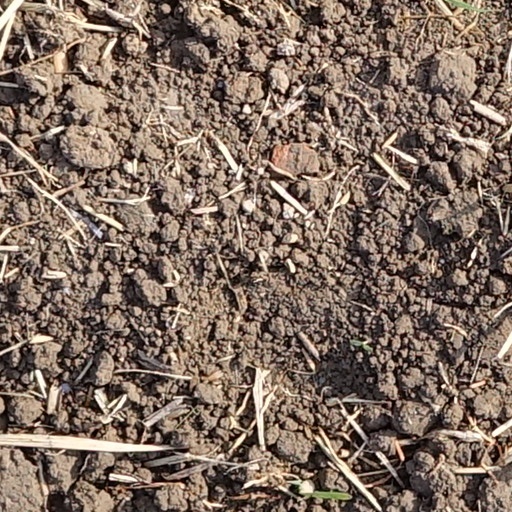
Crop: wheat